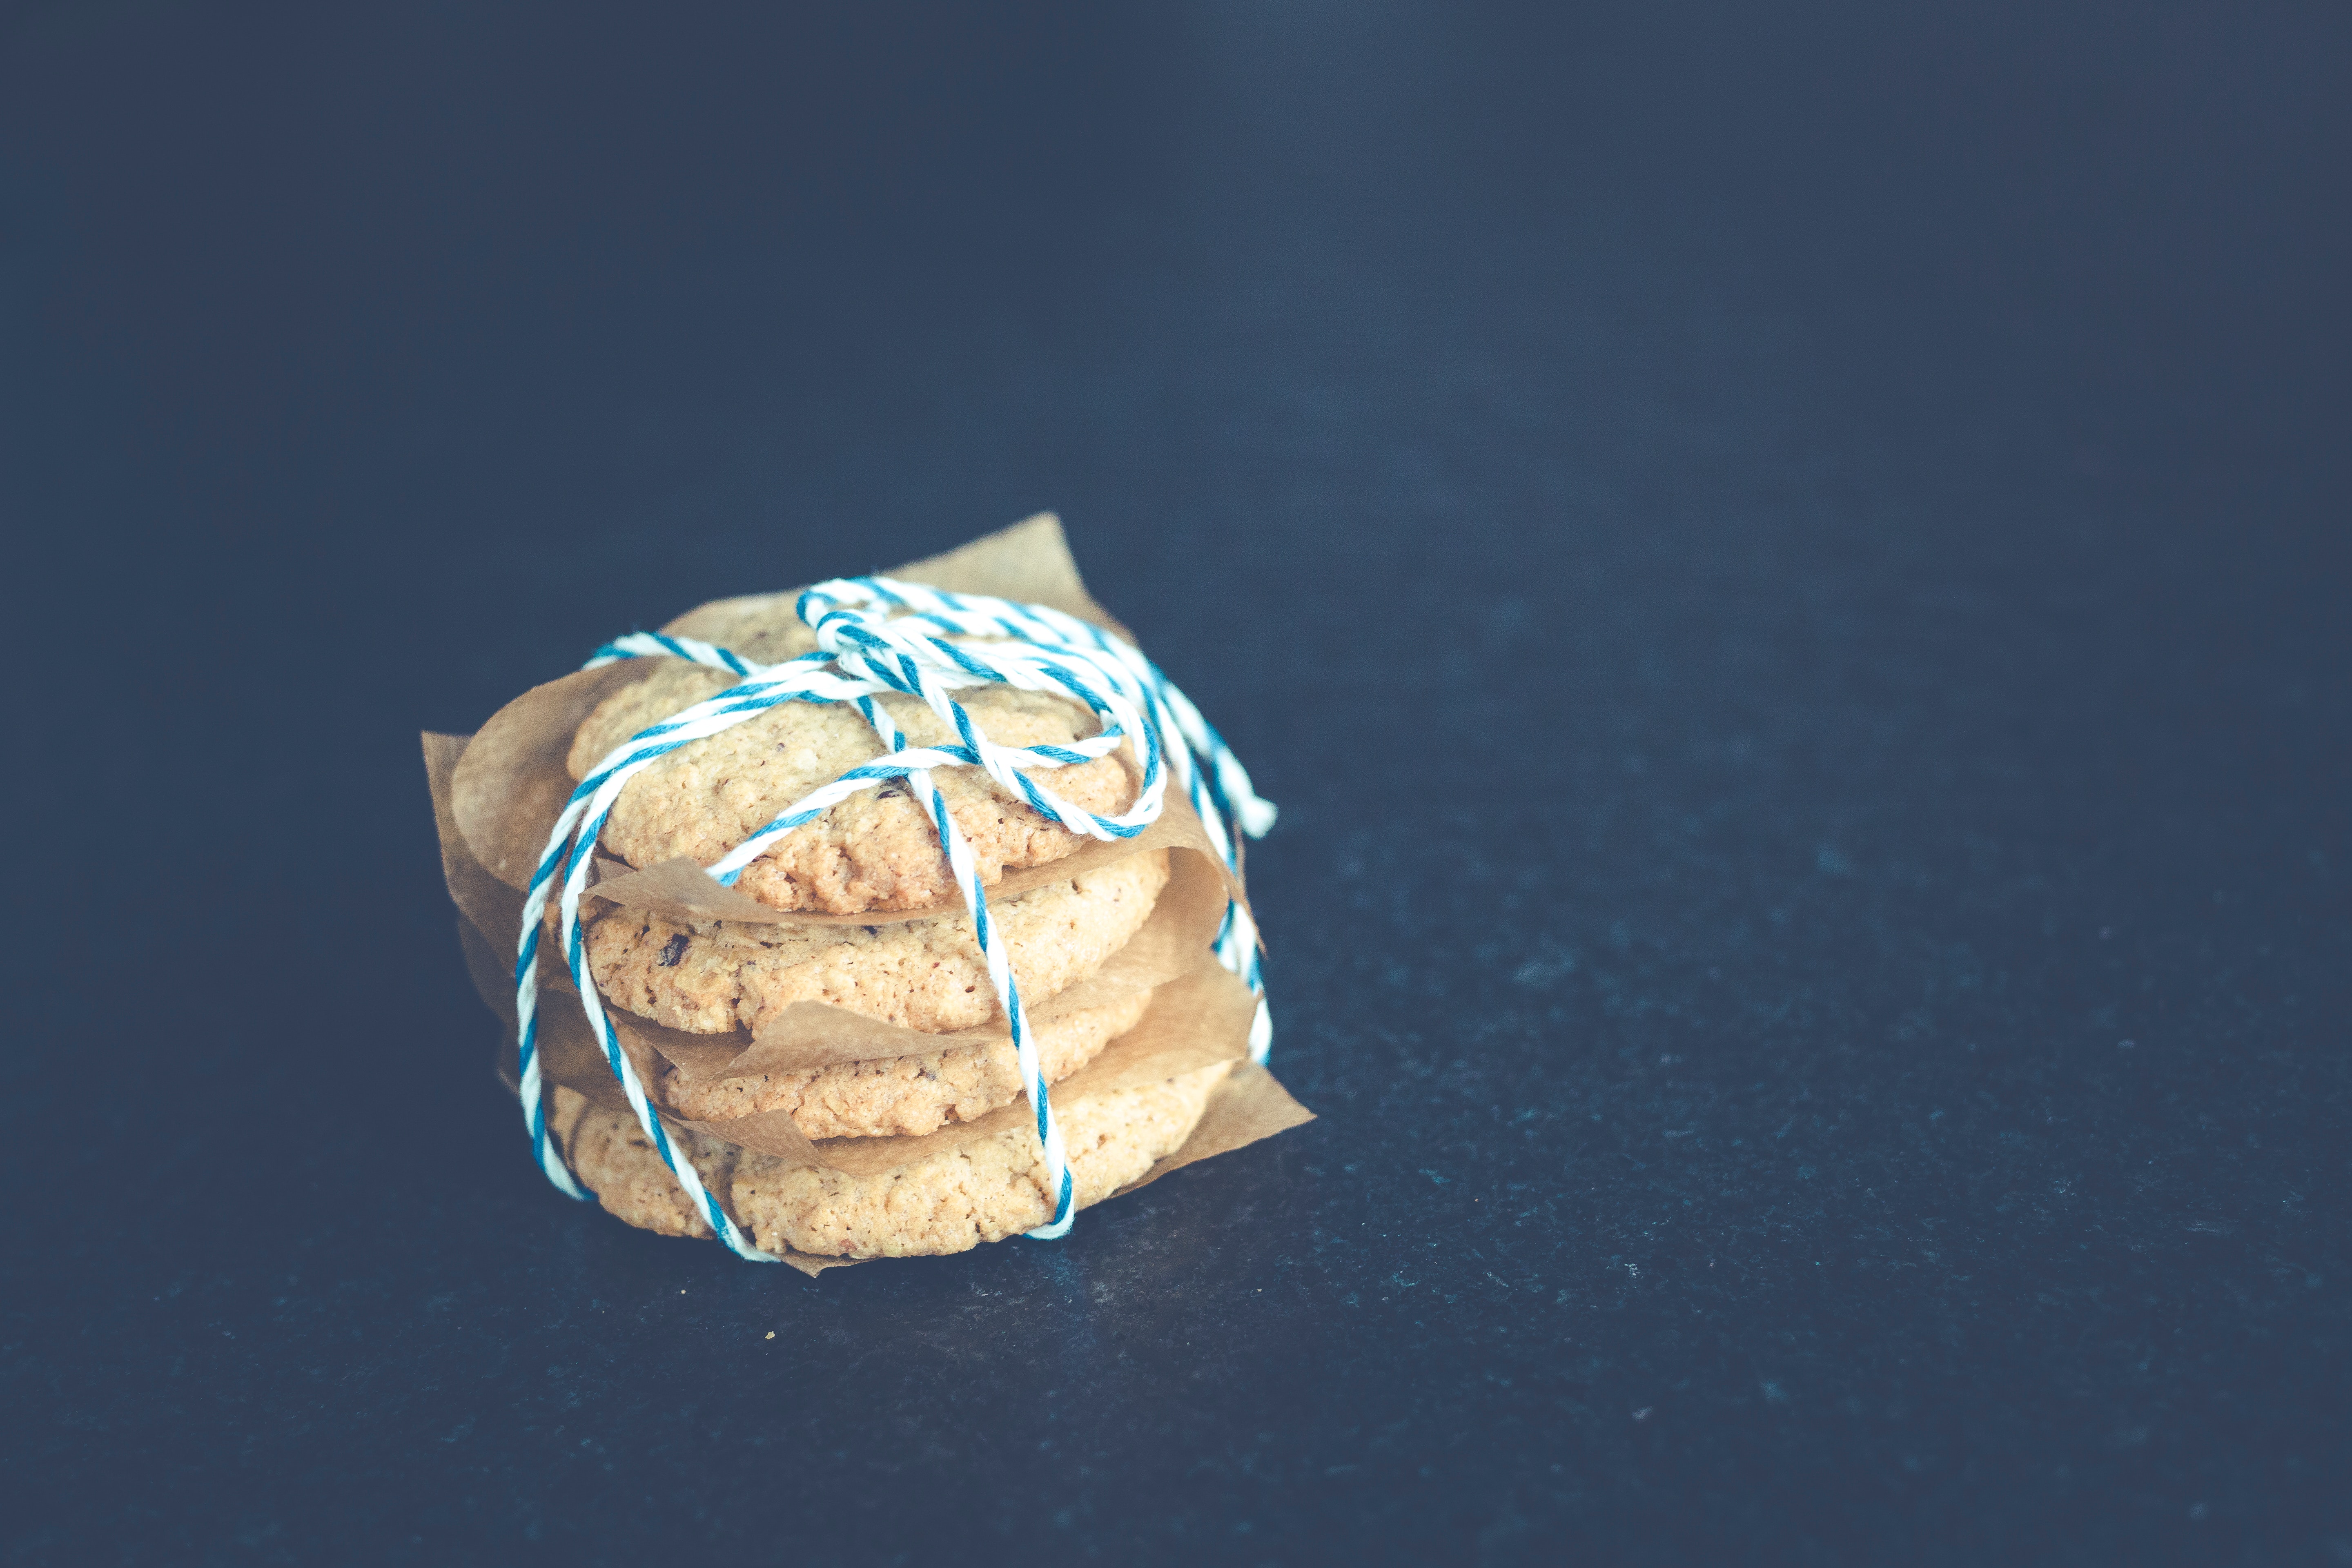
food, cuisine, bread, baked goods, paper